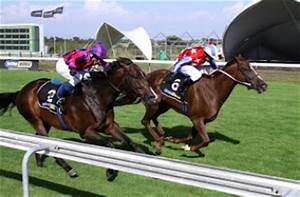
Label: horse